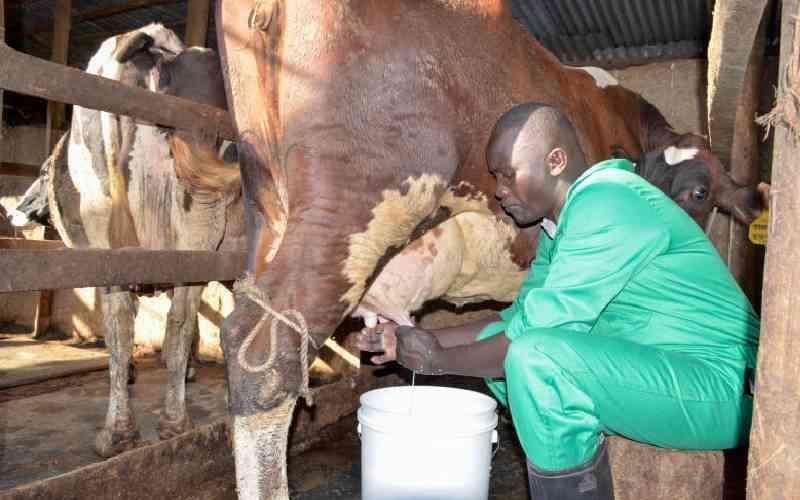
Mwenzetu ni mfugaji wa ng'ombe na inaonekana imefuka ile wakati ya kukamua akiwa amevaa nguo zake za kazi. Ametayarisha ndoo yake ya kuweka maziwa ndio aanze kazi yake ya kukamua ili asambaze maziwa kwa duka za rejareja hapo karibu.